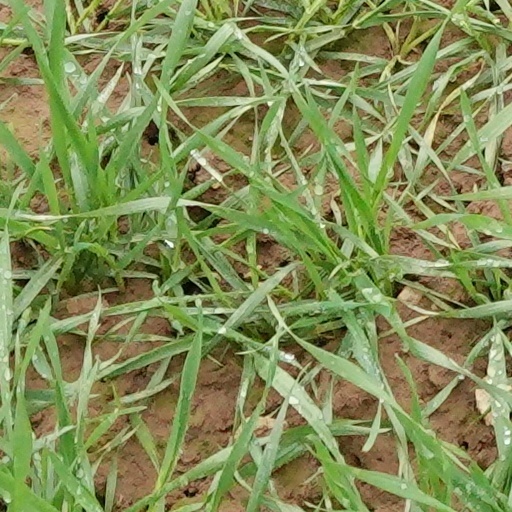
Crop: wheat